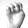
ASL letter: E